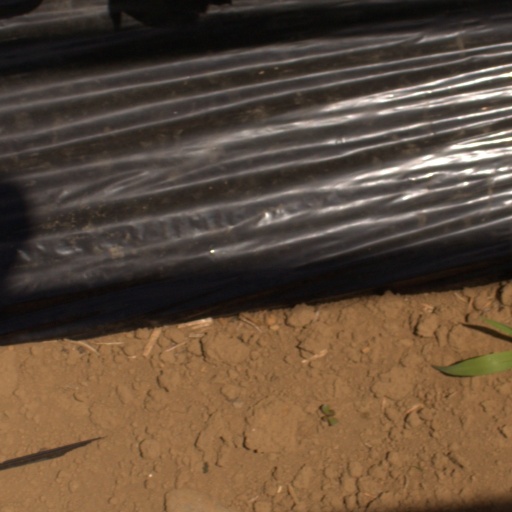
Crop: Jerusalem artichoke